Kingdom of Tlemcen

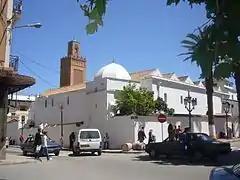

Architecture under the Zayyanids was similar to that found under contemporary dynasties to the west, the Marinids and the Nasrids, continuing western Islamic architectural traditions (also referred to as the "Hispano-Moresque style") and further developing them into the distinctive styles that continued for centuries afterwards. In 1236 Yaghmurasan added minarets to the Great Mosque of Agadir (an older settlement in the area of Tlemcen), previously founded circa 790, and to the Great Mosque of Tlemcen, previously built under the Almoravids in late 11th and early 12th centuries. Both minarets are made of brick and stone and feature "sebka" relief decoration similar to the earlier Almohad-built Kasbah Mosque of Marrakesh. Yaghmurasan is also credited with rebuilding or expanding the mosque's courtyard and adding another ornamental ribbed dome to its prayer hall. His successor, Abu Sa'id 'Uthman (r. 1283–1304), founded the Mosque of Sidi Bel Hasan in 1296 in Tlemcen. The Zayyanids built other religious foundations in and around the city, but many have not survived to the present day or have preserved little of their original appearance. Madrasas were a new institution which was introduced to the Maghreb in the 13th century and first proliferated under the Zayyanids and their contemporaries. The Madrasa Tashfiniya, founded by Abu Tashfin I (r. 1318–1337) and later demolished by French colonial authorities in the 19th century, was celebrated for its rich decoration, especially "zellij" tile decoration with advanced arabesque and geometric motifs whose style was repeated in some subsequent Marinid monuments.